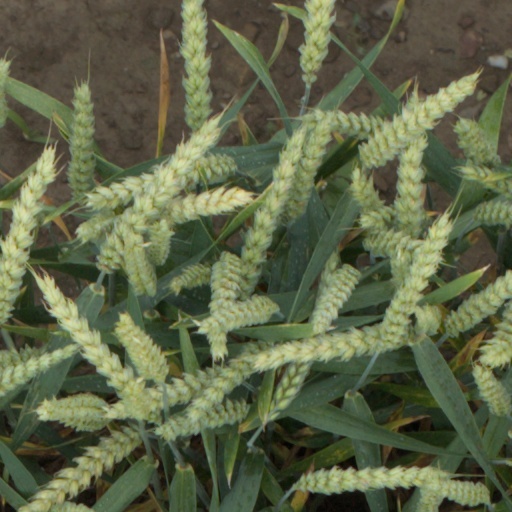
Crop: wheat